Mexicali Rose (1929 film)

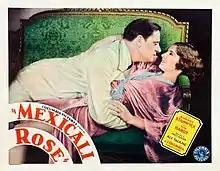
Lobby card. Sam Hardy and Barbara Stanwyck.

Mexicali Rose (also known as The Girl from Mexico) is a 1929 American pre-Code romantic drama film directed by Erle C. Kenton, and starring Barbara Stanwyck and Sam Hardy. A silent and sound version are preserved at the Library of Congress.